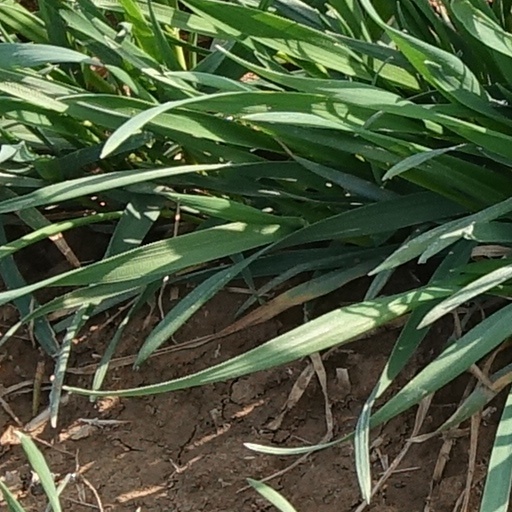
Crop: wheat